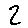
Label: 2